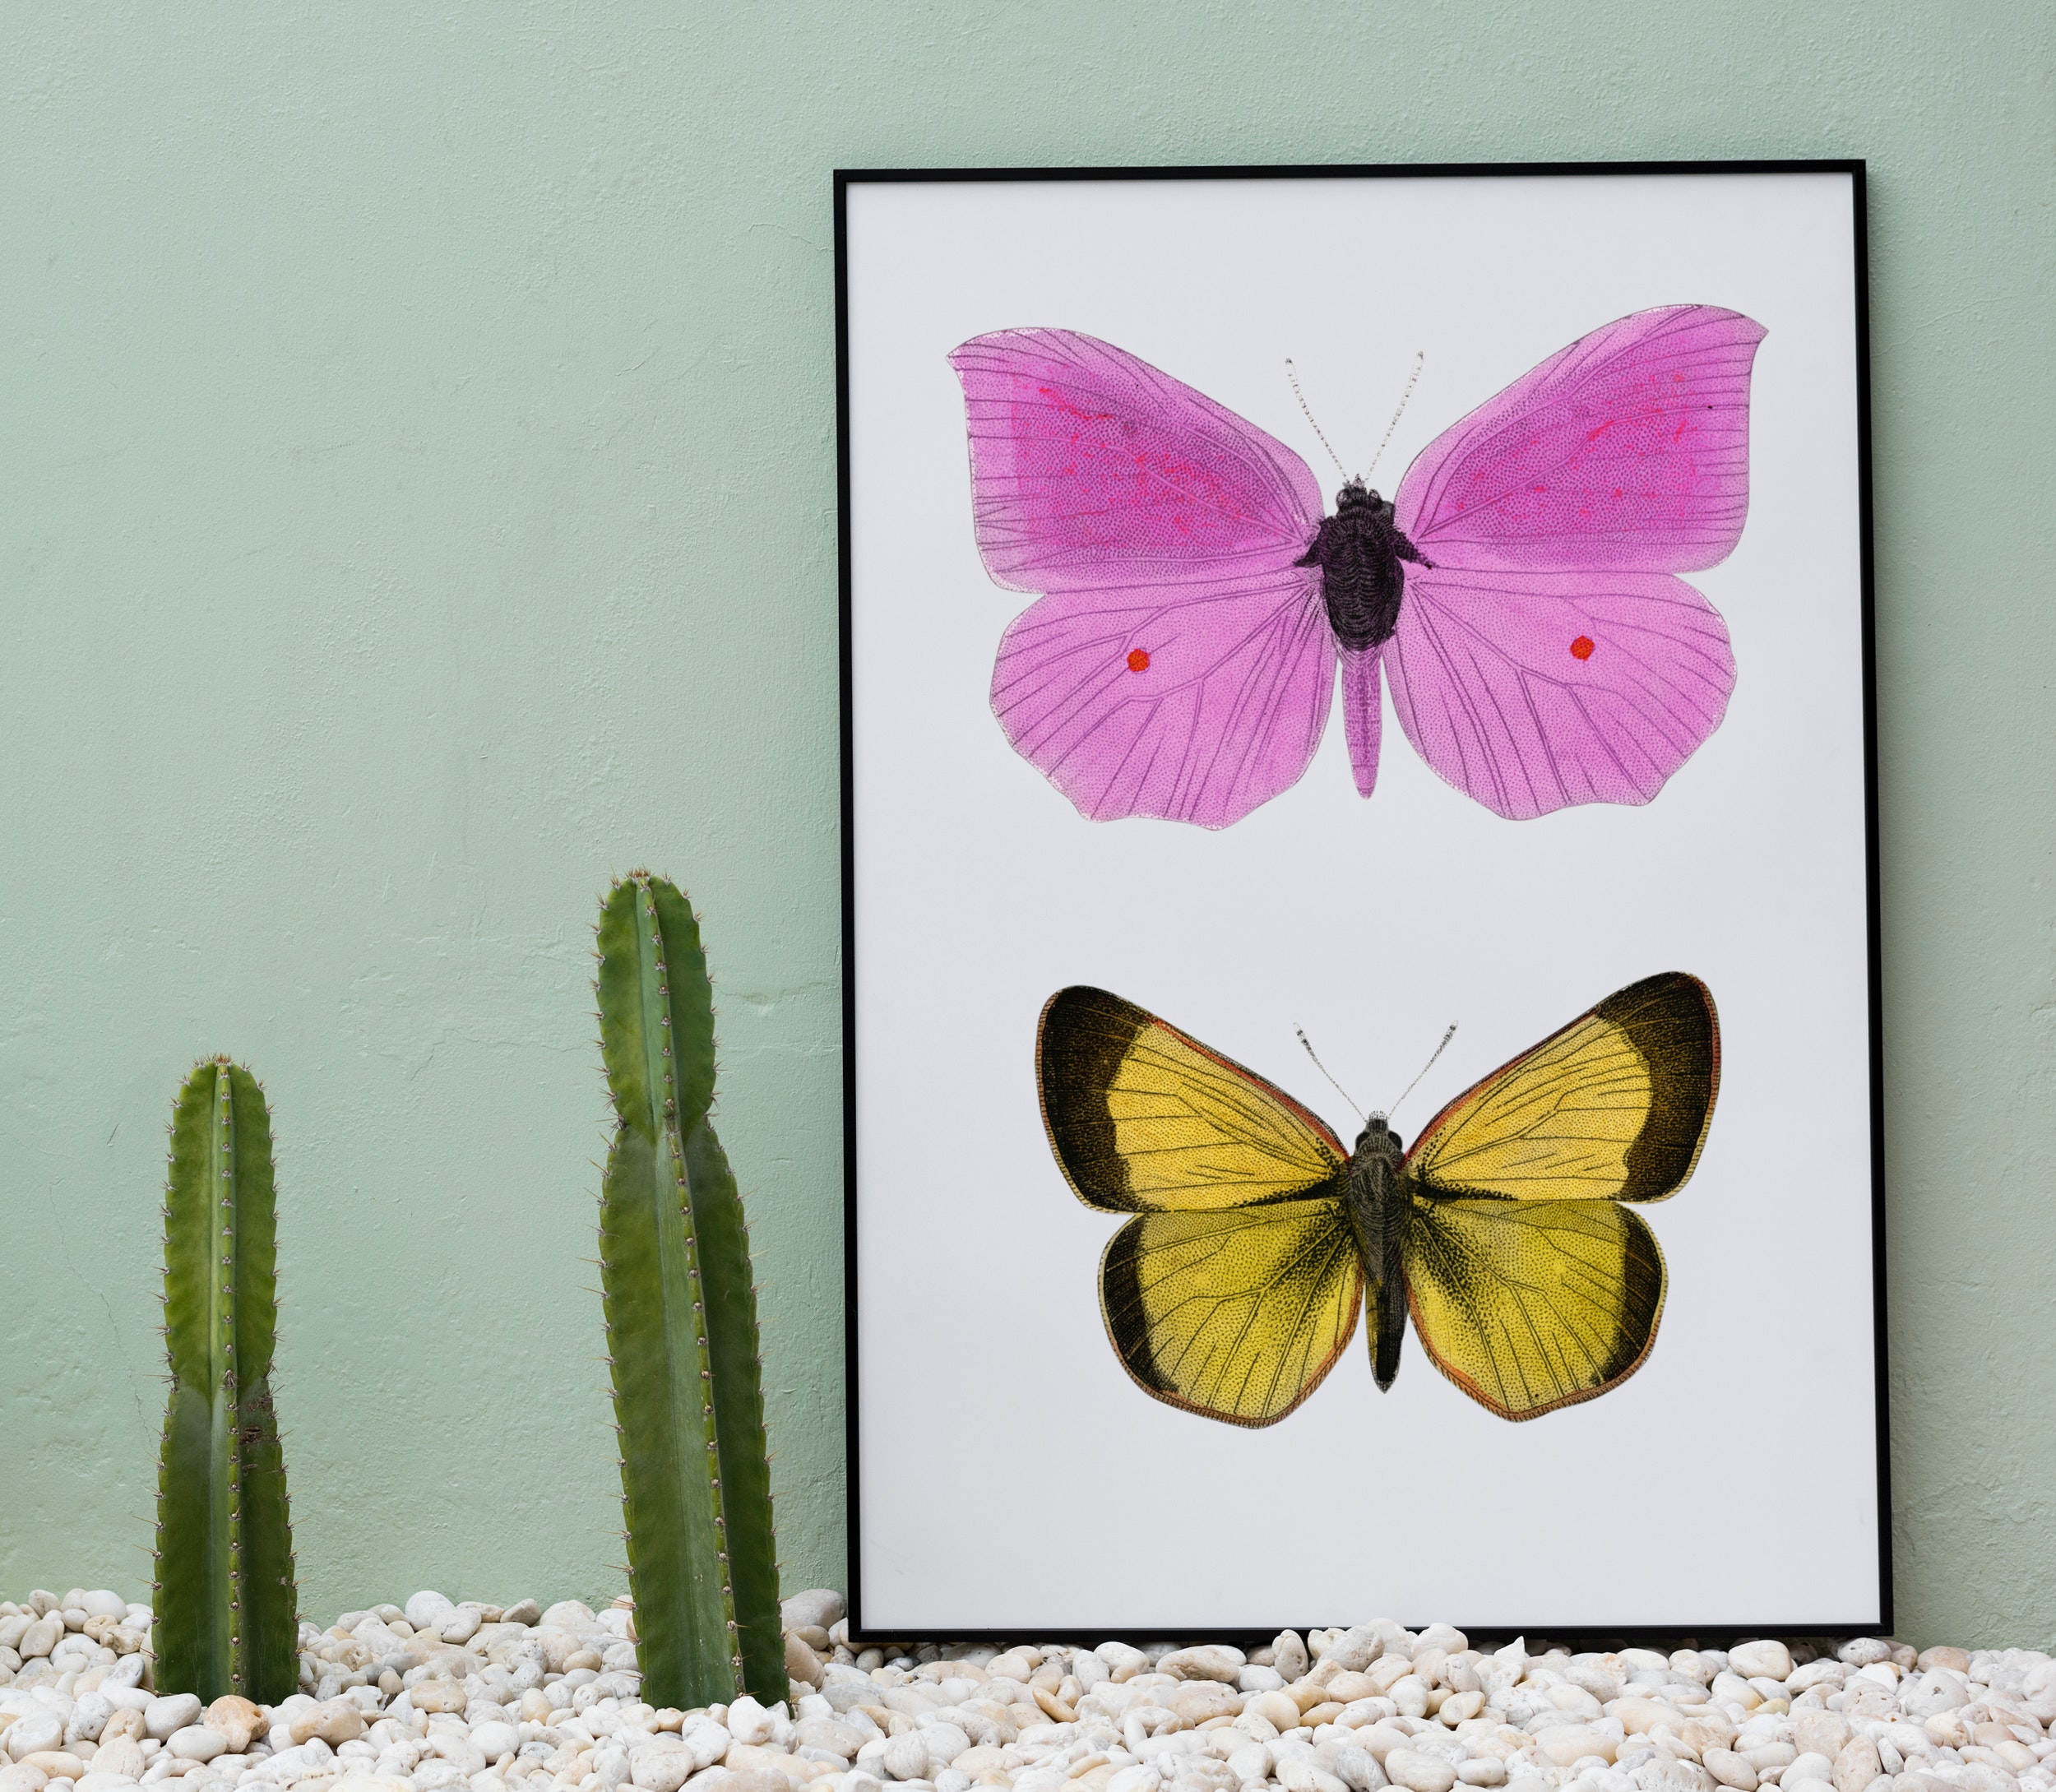
moths and butterflies, butterfly, insect, Brimstones, invertebrate, pollinator, colias, pink, gonepteryx rhamni, pieridae, brush footed butterfly, colias hyale, moth, lycaenid, arthropod, picture frame, symmetry